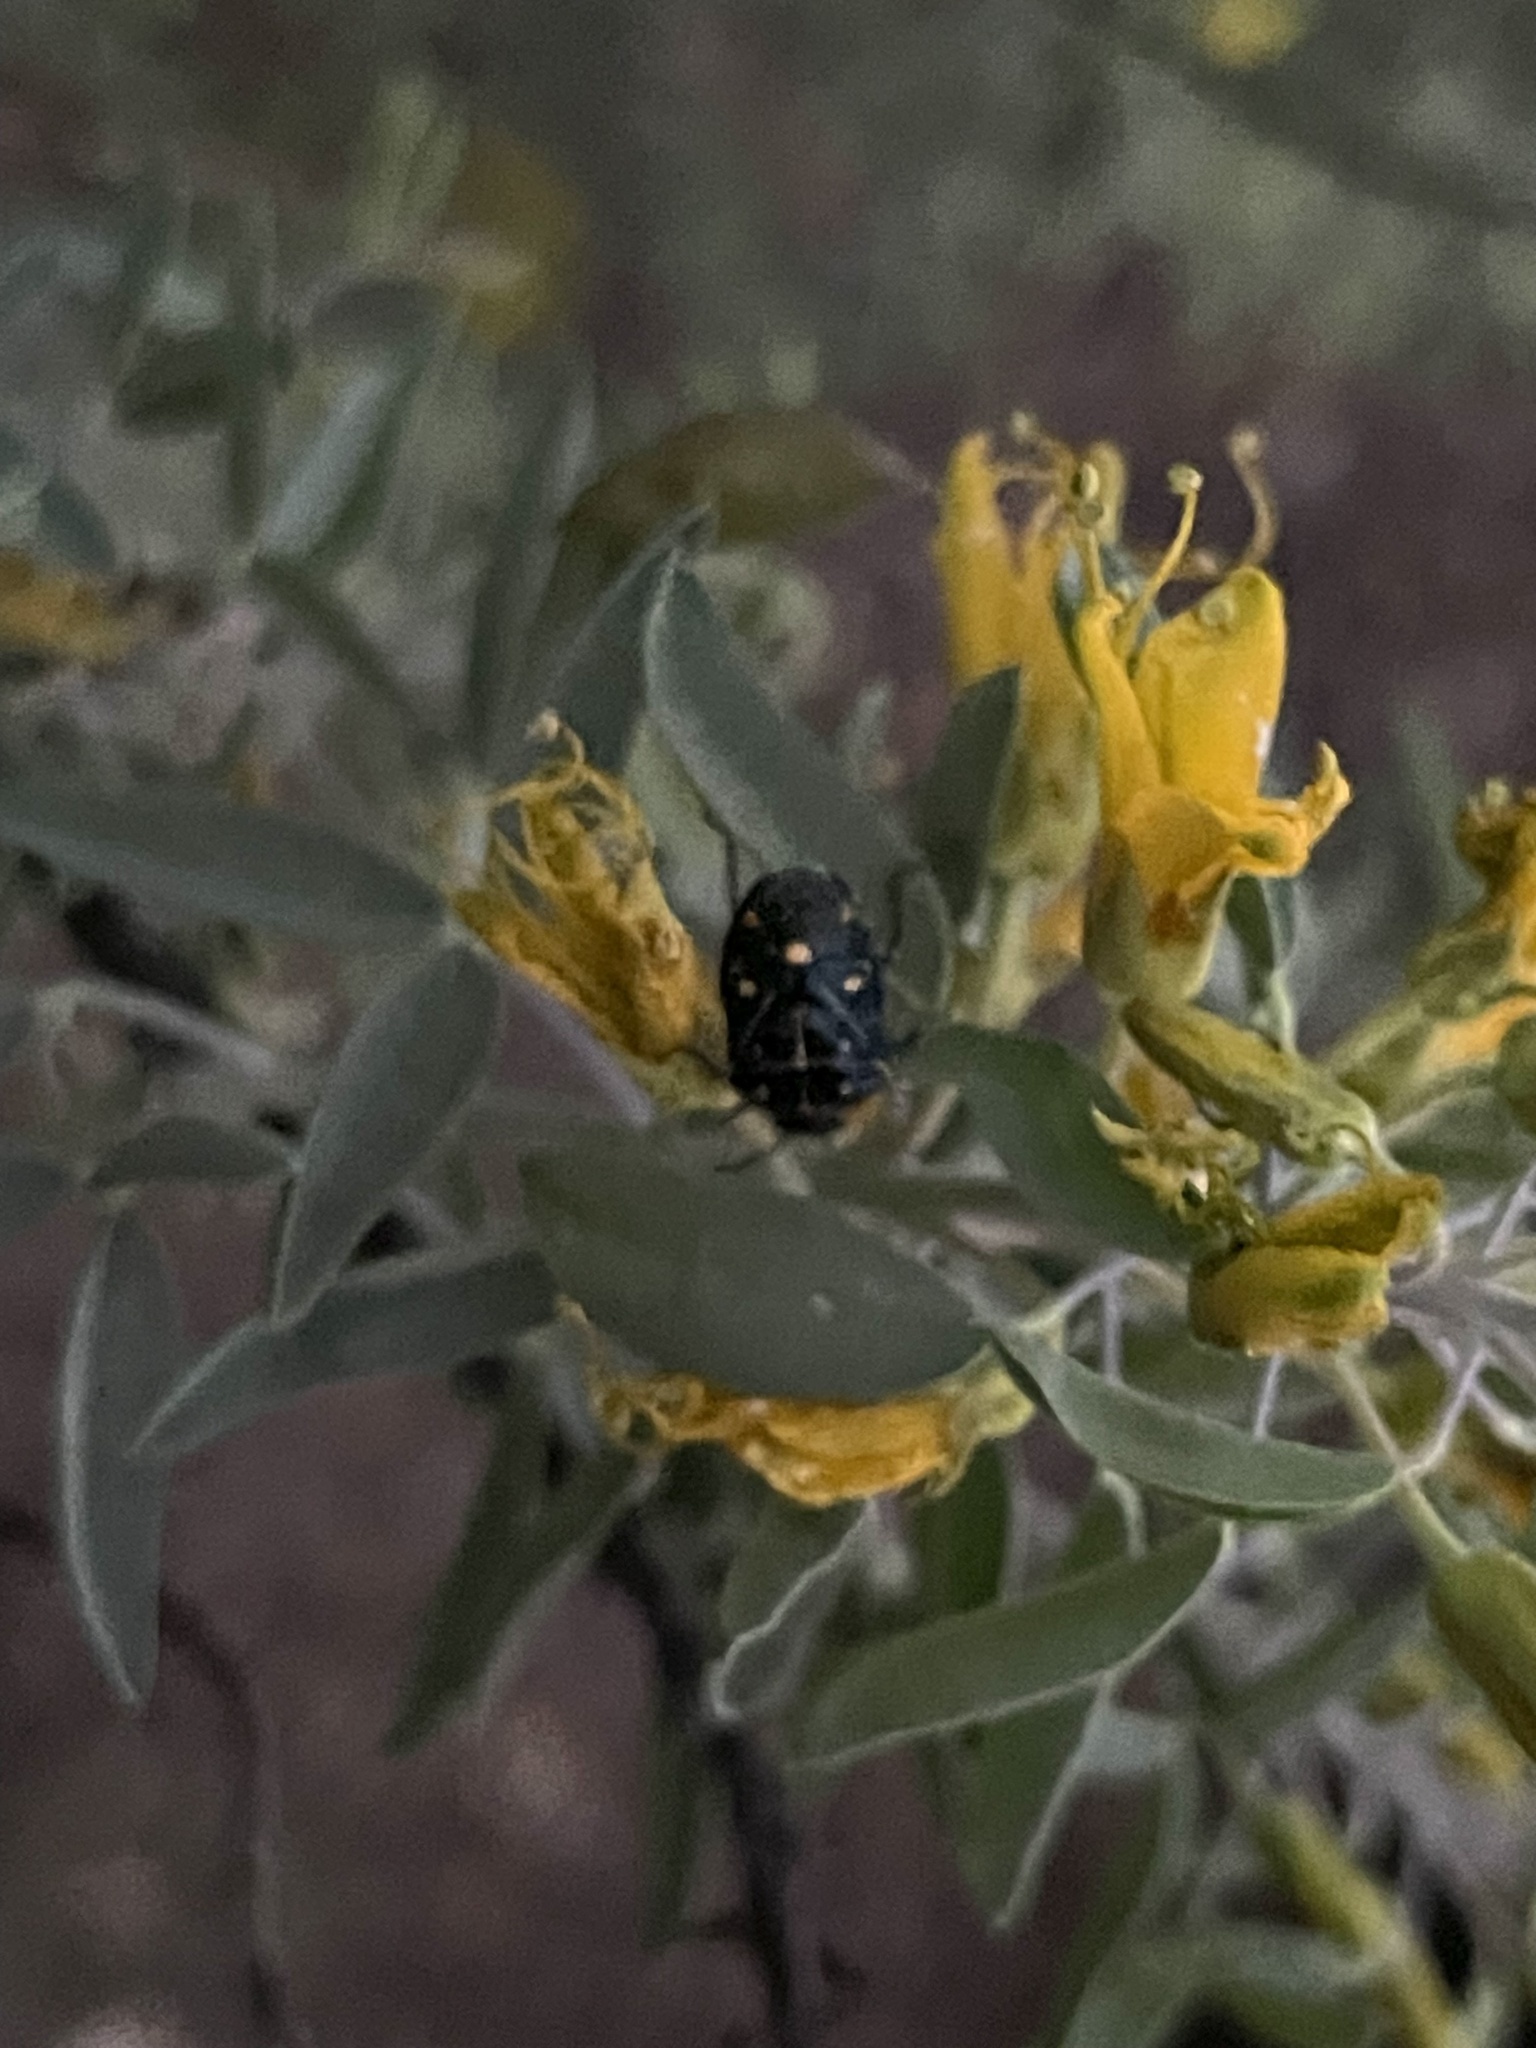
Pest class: stink_bug